1924 College Football All-Southern Team

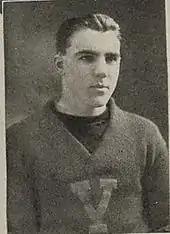
Hek Wakefield of Vanderbilt.

The 1924 College Football All-Southern Team consists of American football players selected to the College Football All-Southern Teams selected by various organizations for the 1924 Southern Conference football season.